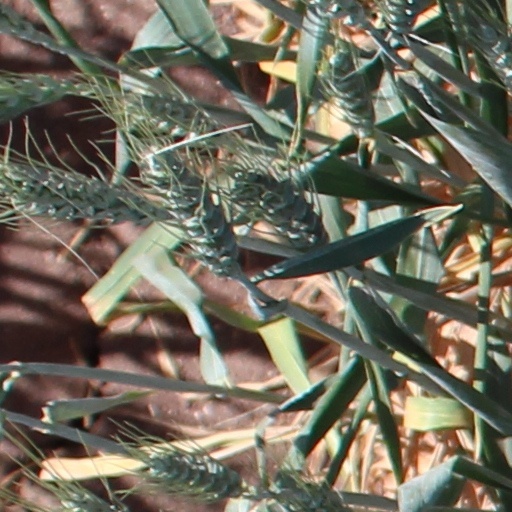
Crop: wheat